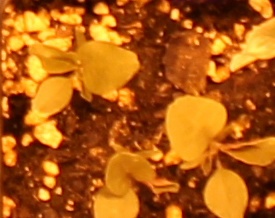
Label: Redroot Pigweed